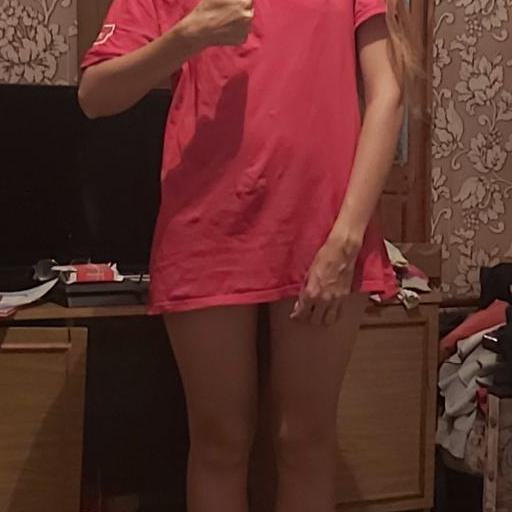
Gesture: no_gesture